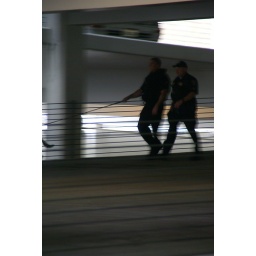
Two officers walk through the B5 parking structure with police dogs examining cars in response to the bomb threat.